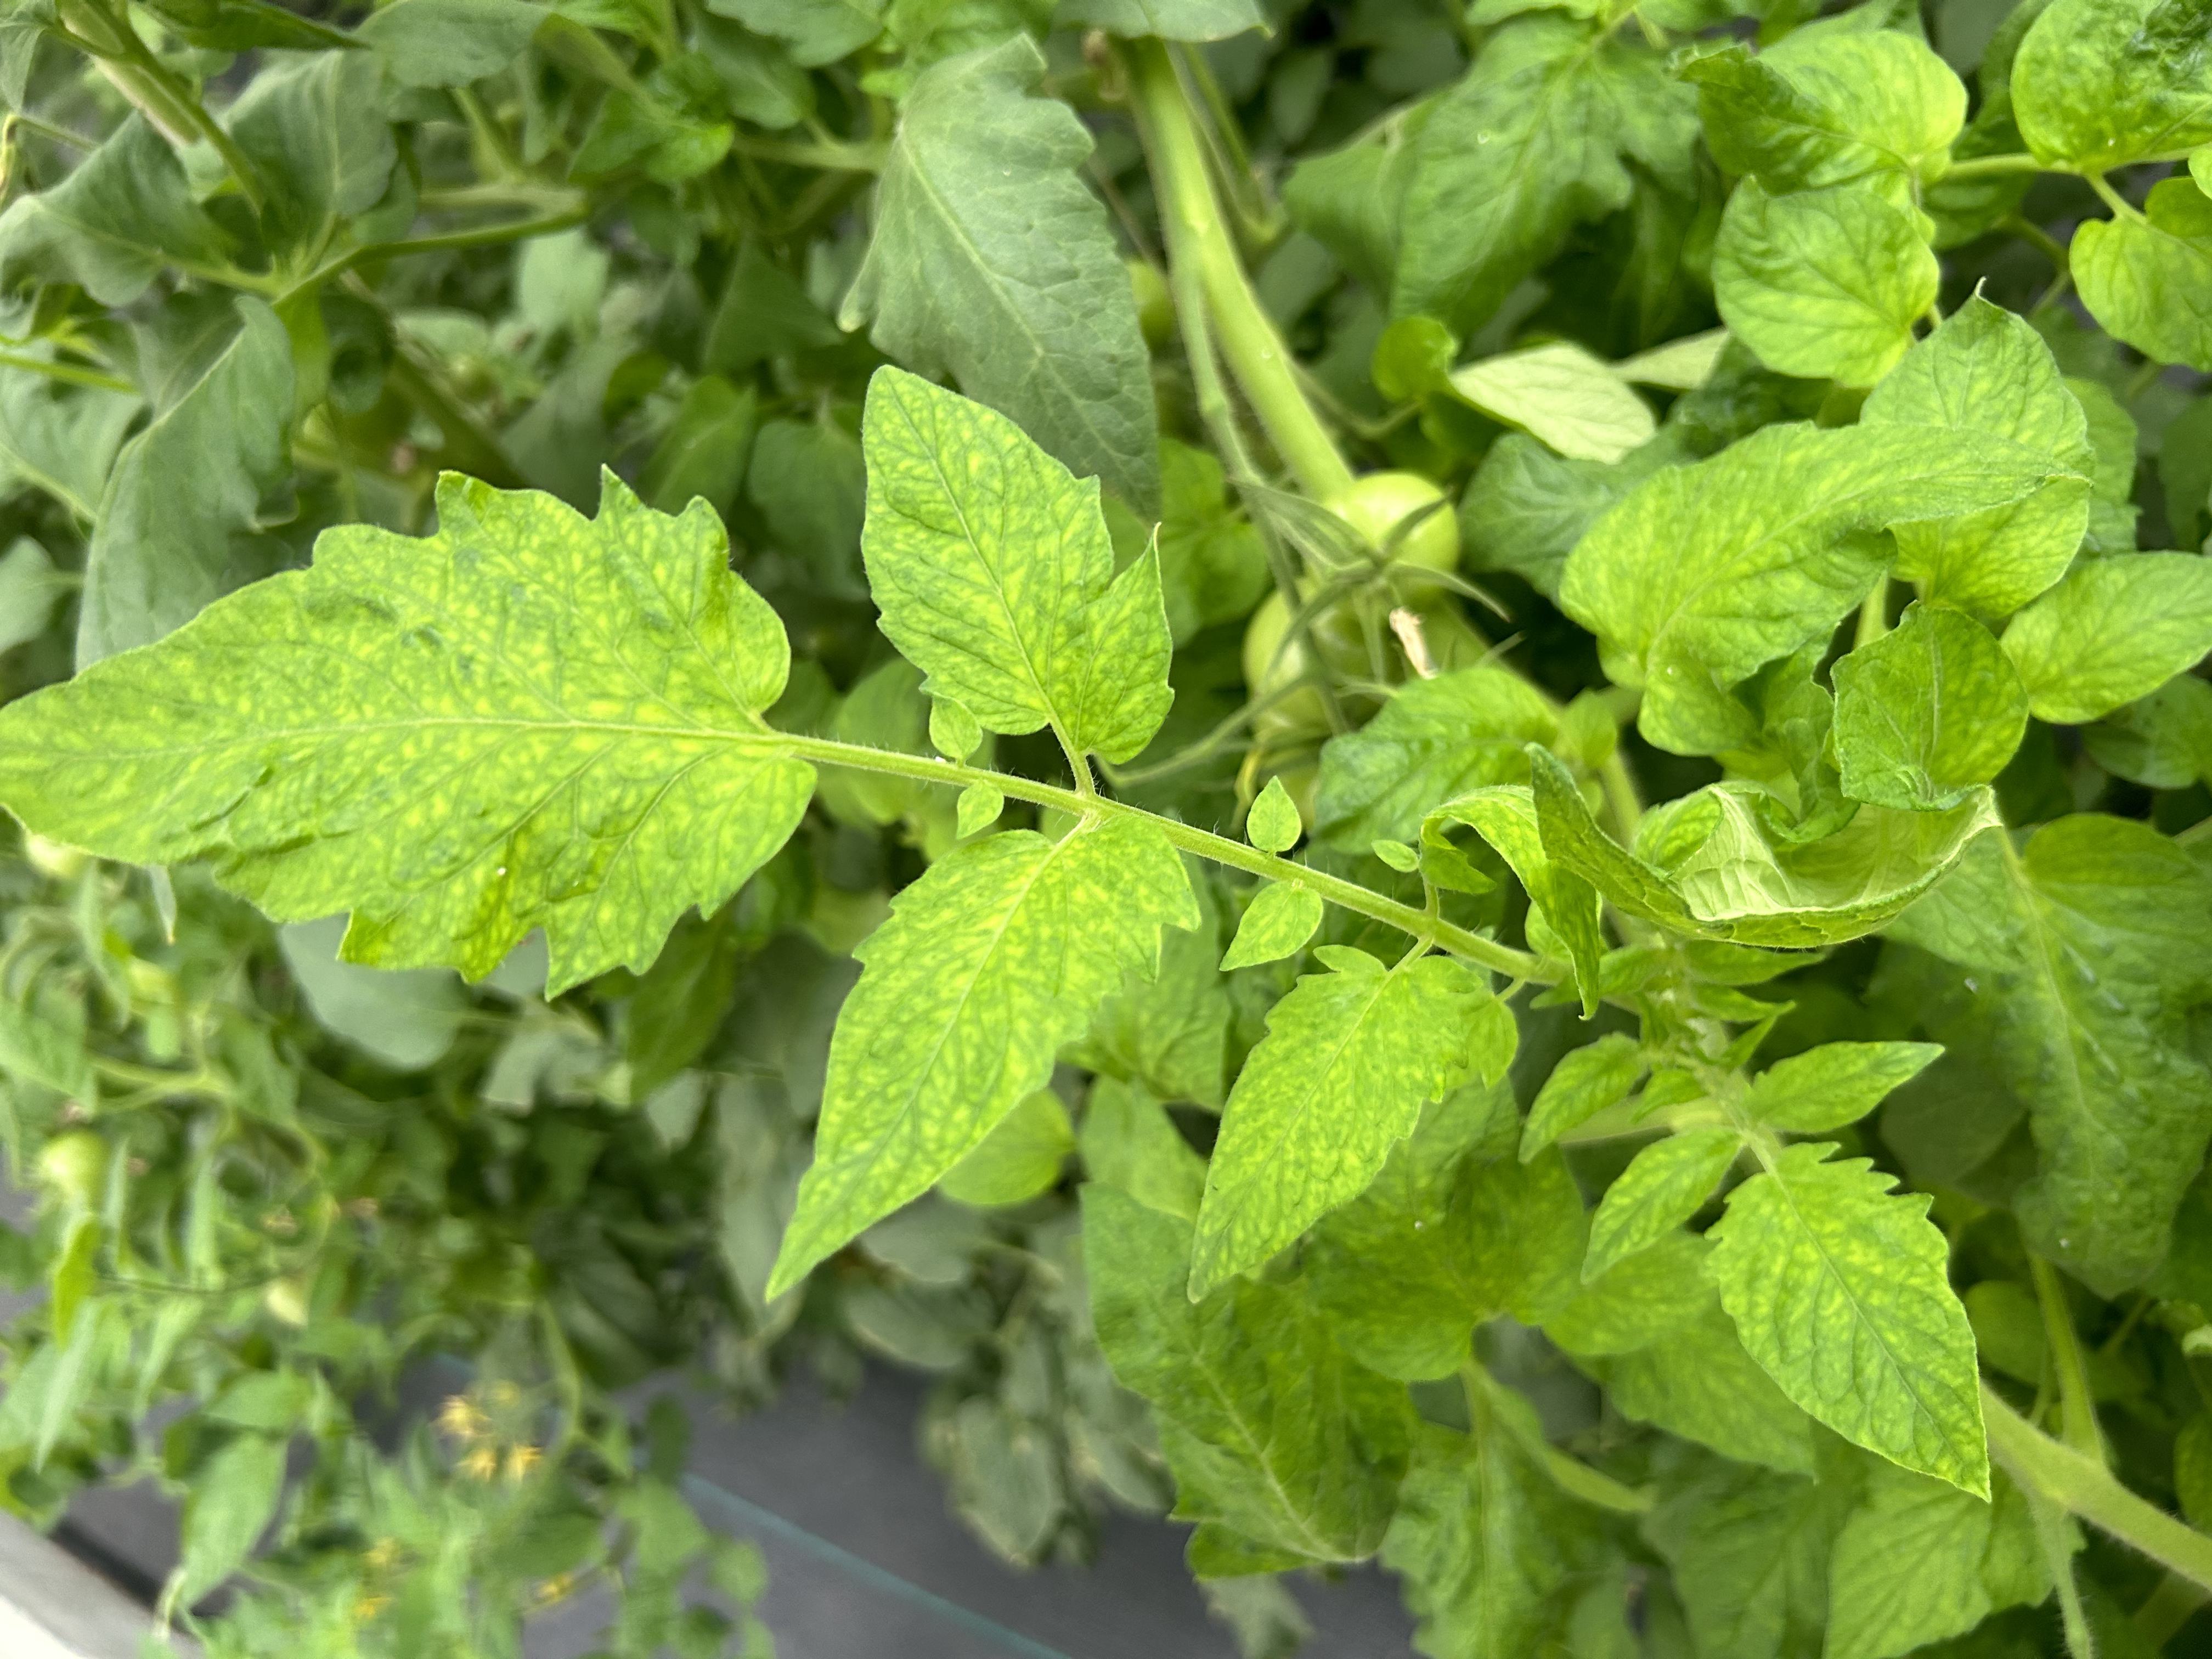
Disease: Viral